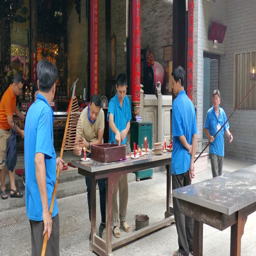
people with burning incense praying for lucky and happy inside tourist attraction .